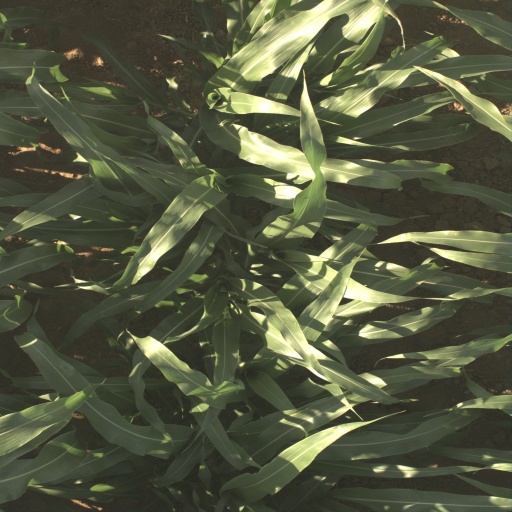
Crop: sorghum